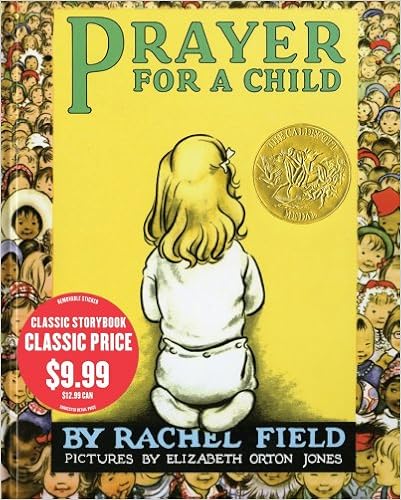
Prayer for a Child
Category: Books
About the Author Rachel Field wrote A Prayer for a Child for her own daughter, before sharing it with children around the world. Rachel Field’s other books for children include Newbery Medalist Hitty, Her First Hundred Years ; Calico Bush ; and Hepatica Hawks .
Features: This very special prayer just for children is perfect for even the youngest reader.   In this new gift book edition Caldecott-winning | Prayer for a Child | is sure to win new fans and become a favorite. | * * * | Keep growing in faith and joy through Little Simon Inspirations books for your child!